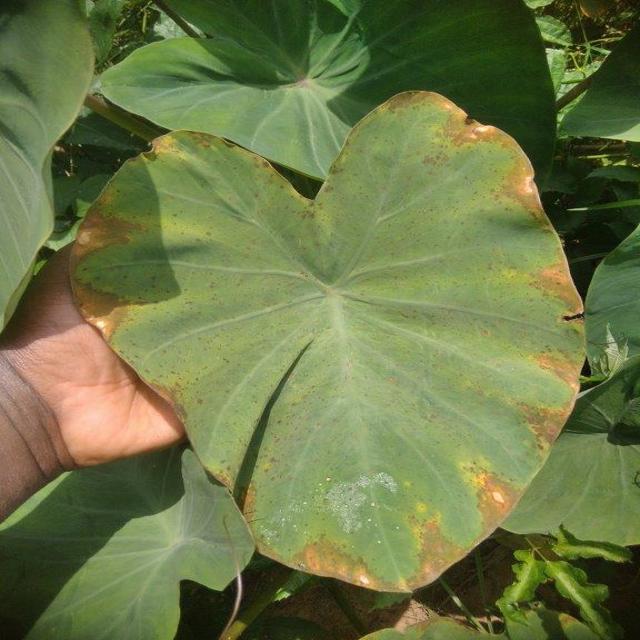
Label: Mid_Blight